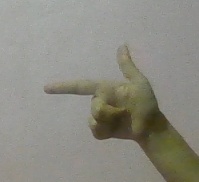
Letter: yaa